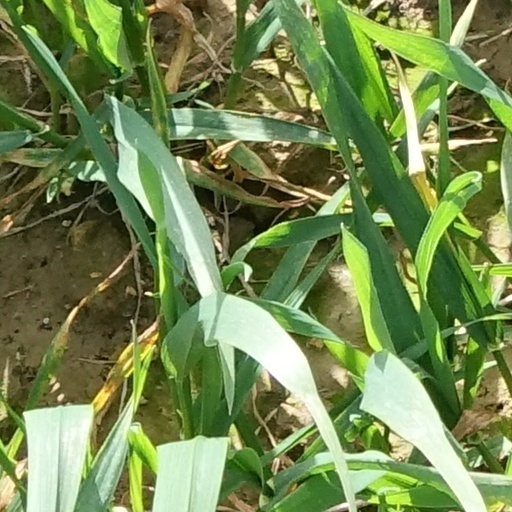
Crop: wheat